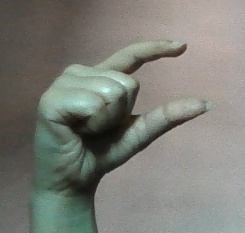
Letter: dal